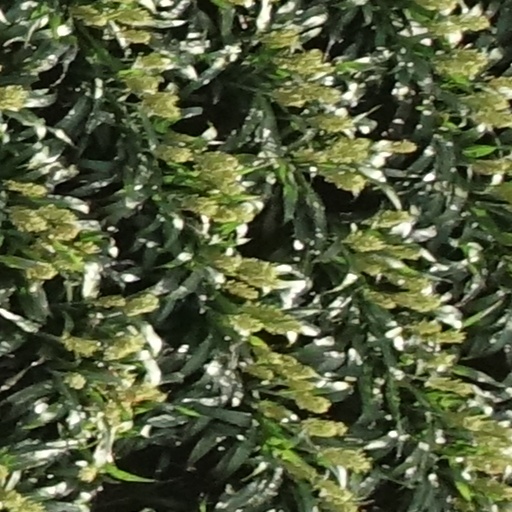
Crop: sorghum